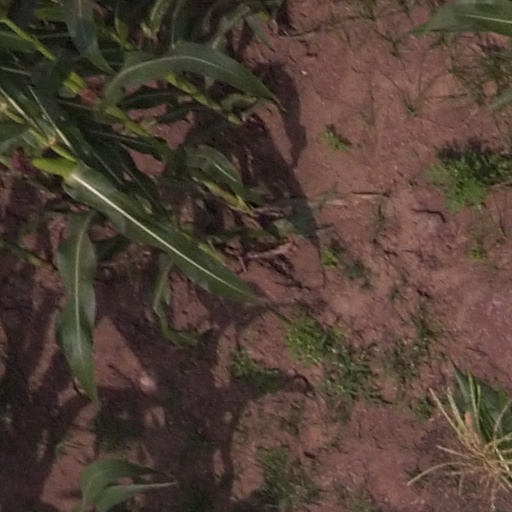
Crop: maize; corn